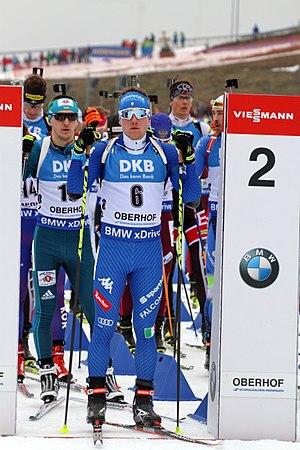
Lukas Hofer, né le 30 septembre 1989 à Brunico, est un biathlète italien, deux fois médaillé olympique en relais. En 2011, pour ses premiers championnats du monde, il est médaillé de bronze à la mass start.